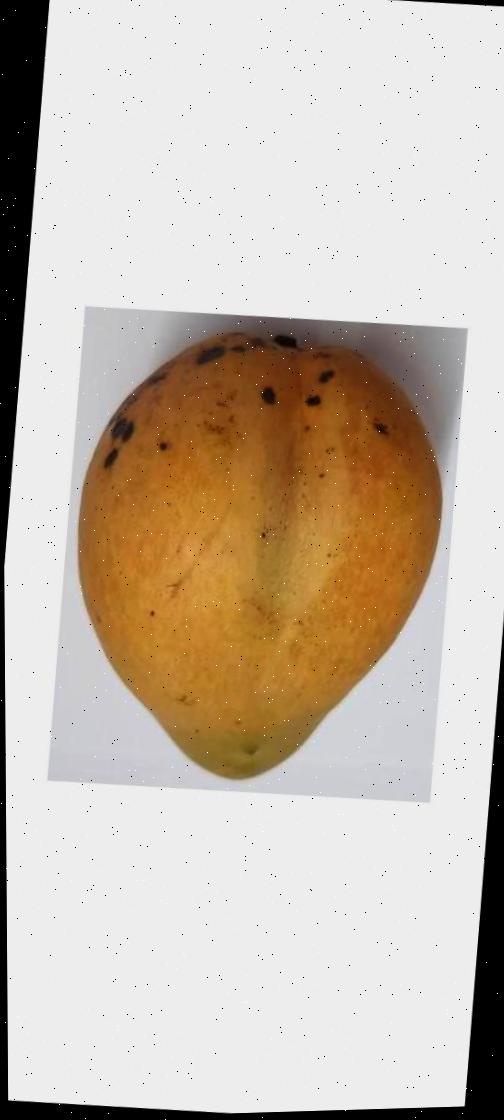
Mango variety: Bari-11